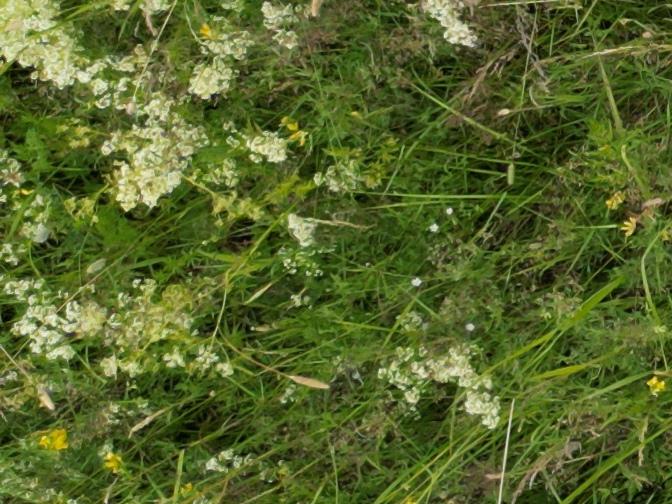
Flowers visible: yarrow flowers, yarrow flowers, yarrow flowers